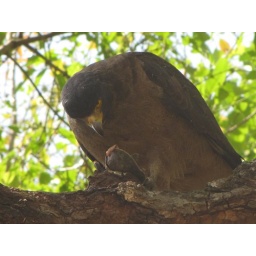
a serpent eagle eating a turtle is a rare sight in corbett